Jacques Cellerier

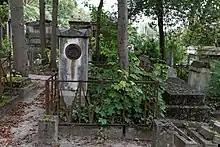

Jacques Cellerier (1742–1814) was a French architect in the neoclassical style whose buildings can be seen mainly in Paris and Dijon.